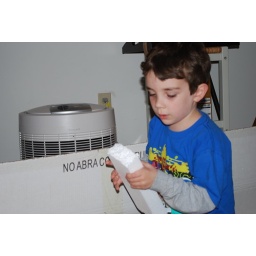
Barn door red pantry fun, already making a world of a difference in our small kitchen.